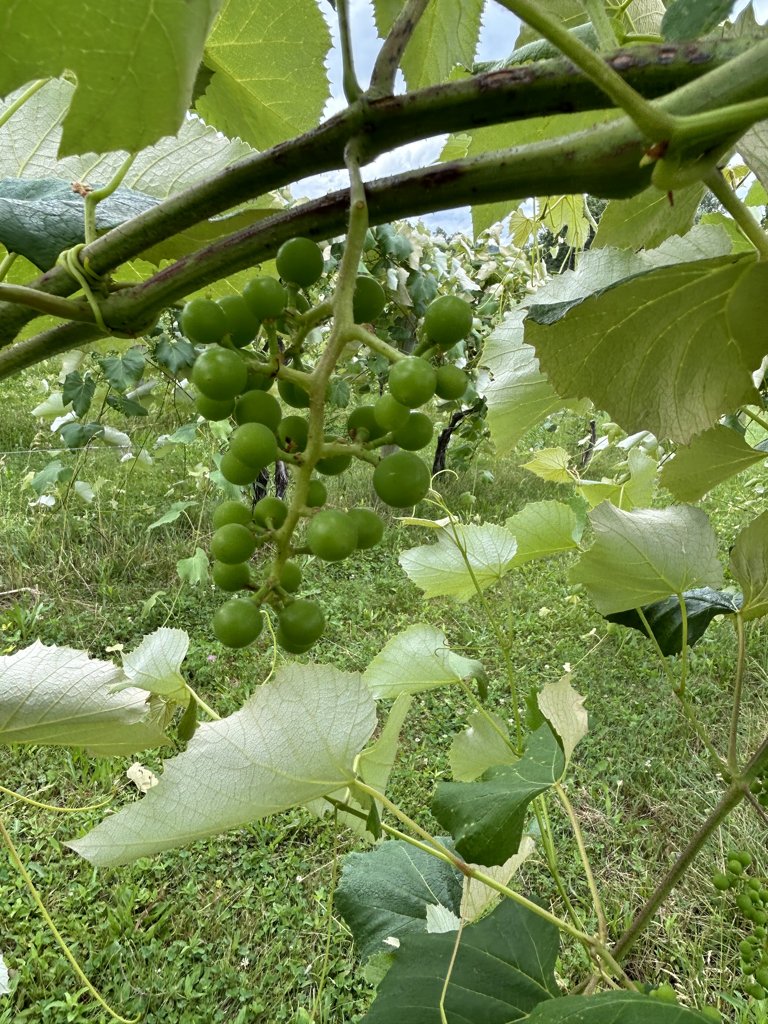
Berries visible: 36
Grape clusters: 1